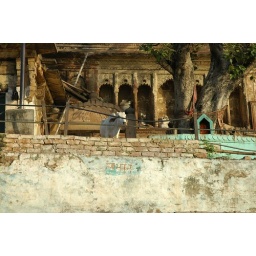
cow in the building